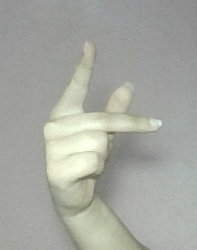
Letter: dha